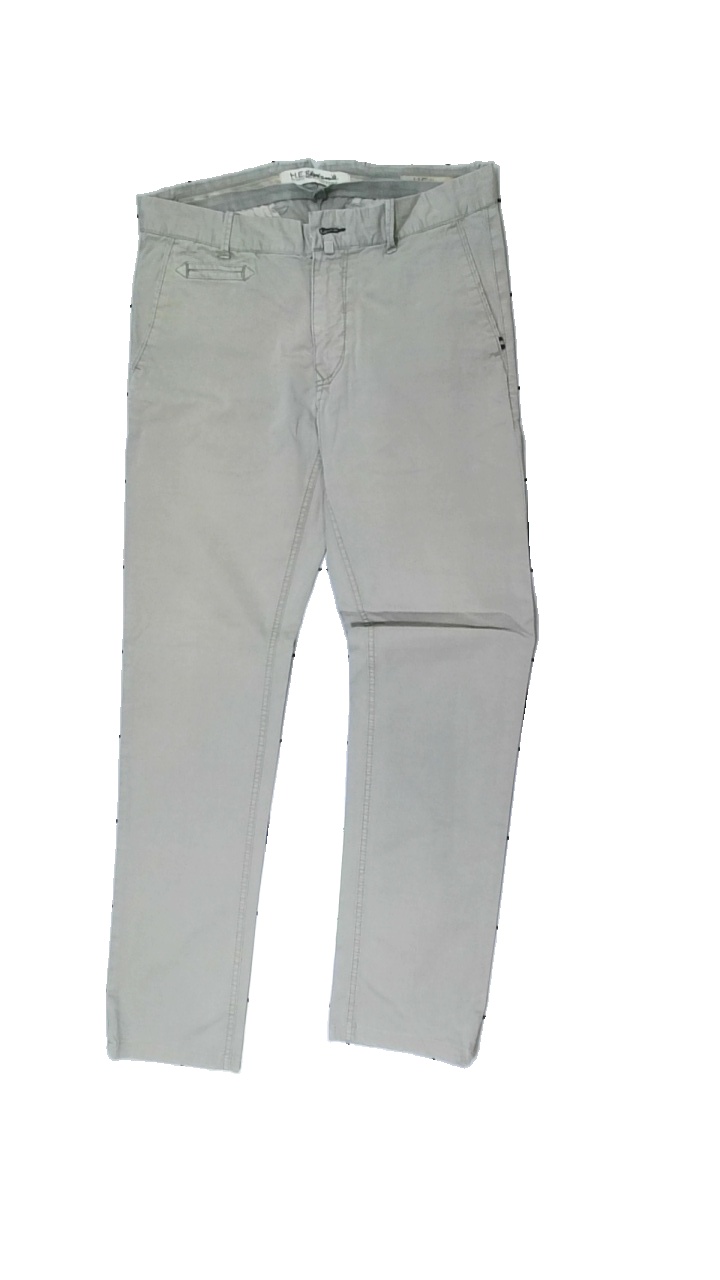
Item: Trousers (Men)
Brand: Mango
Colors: Grey
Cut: Regular
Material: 100% cotton
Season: All
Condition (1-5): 5
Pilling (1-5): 5
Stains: Major
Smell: Major
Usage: Reuse
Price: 50-100